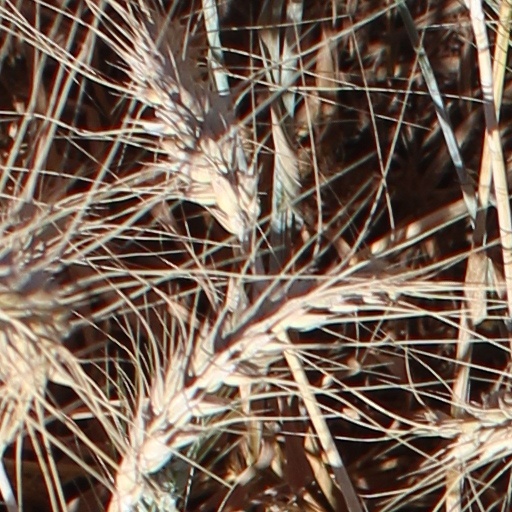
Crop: wheat